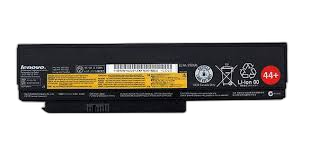
Waste category: battery